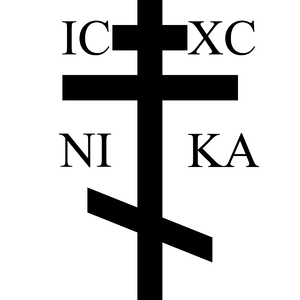
Le christianisme et la théosophie entretiennent depuis plus de cent ans une relation « complexe et parfois troublée ». La foi chrétienne a toujours été la religion d'origine de la grande majorité des théosophes occidentaux, mais beaucoup sont venus à la théosophie par un processus d'examen ou même d'opposition au christianisme. Selon le professeur Robert S. Ellwood, « cette question a été une source de division au sein de la théosophie ».